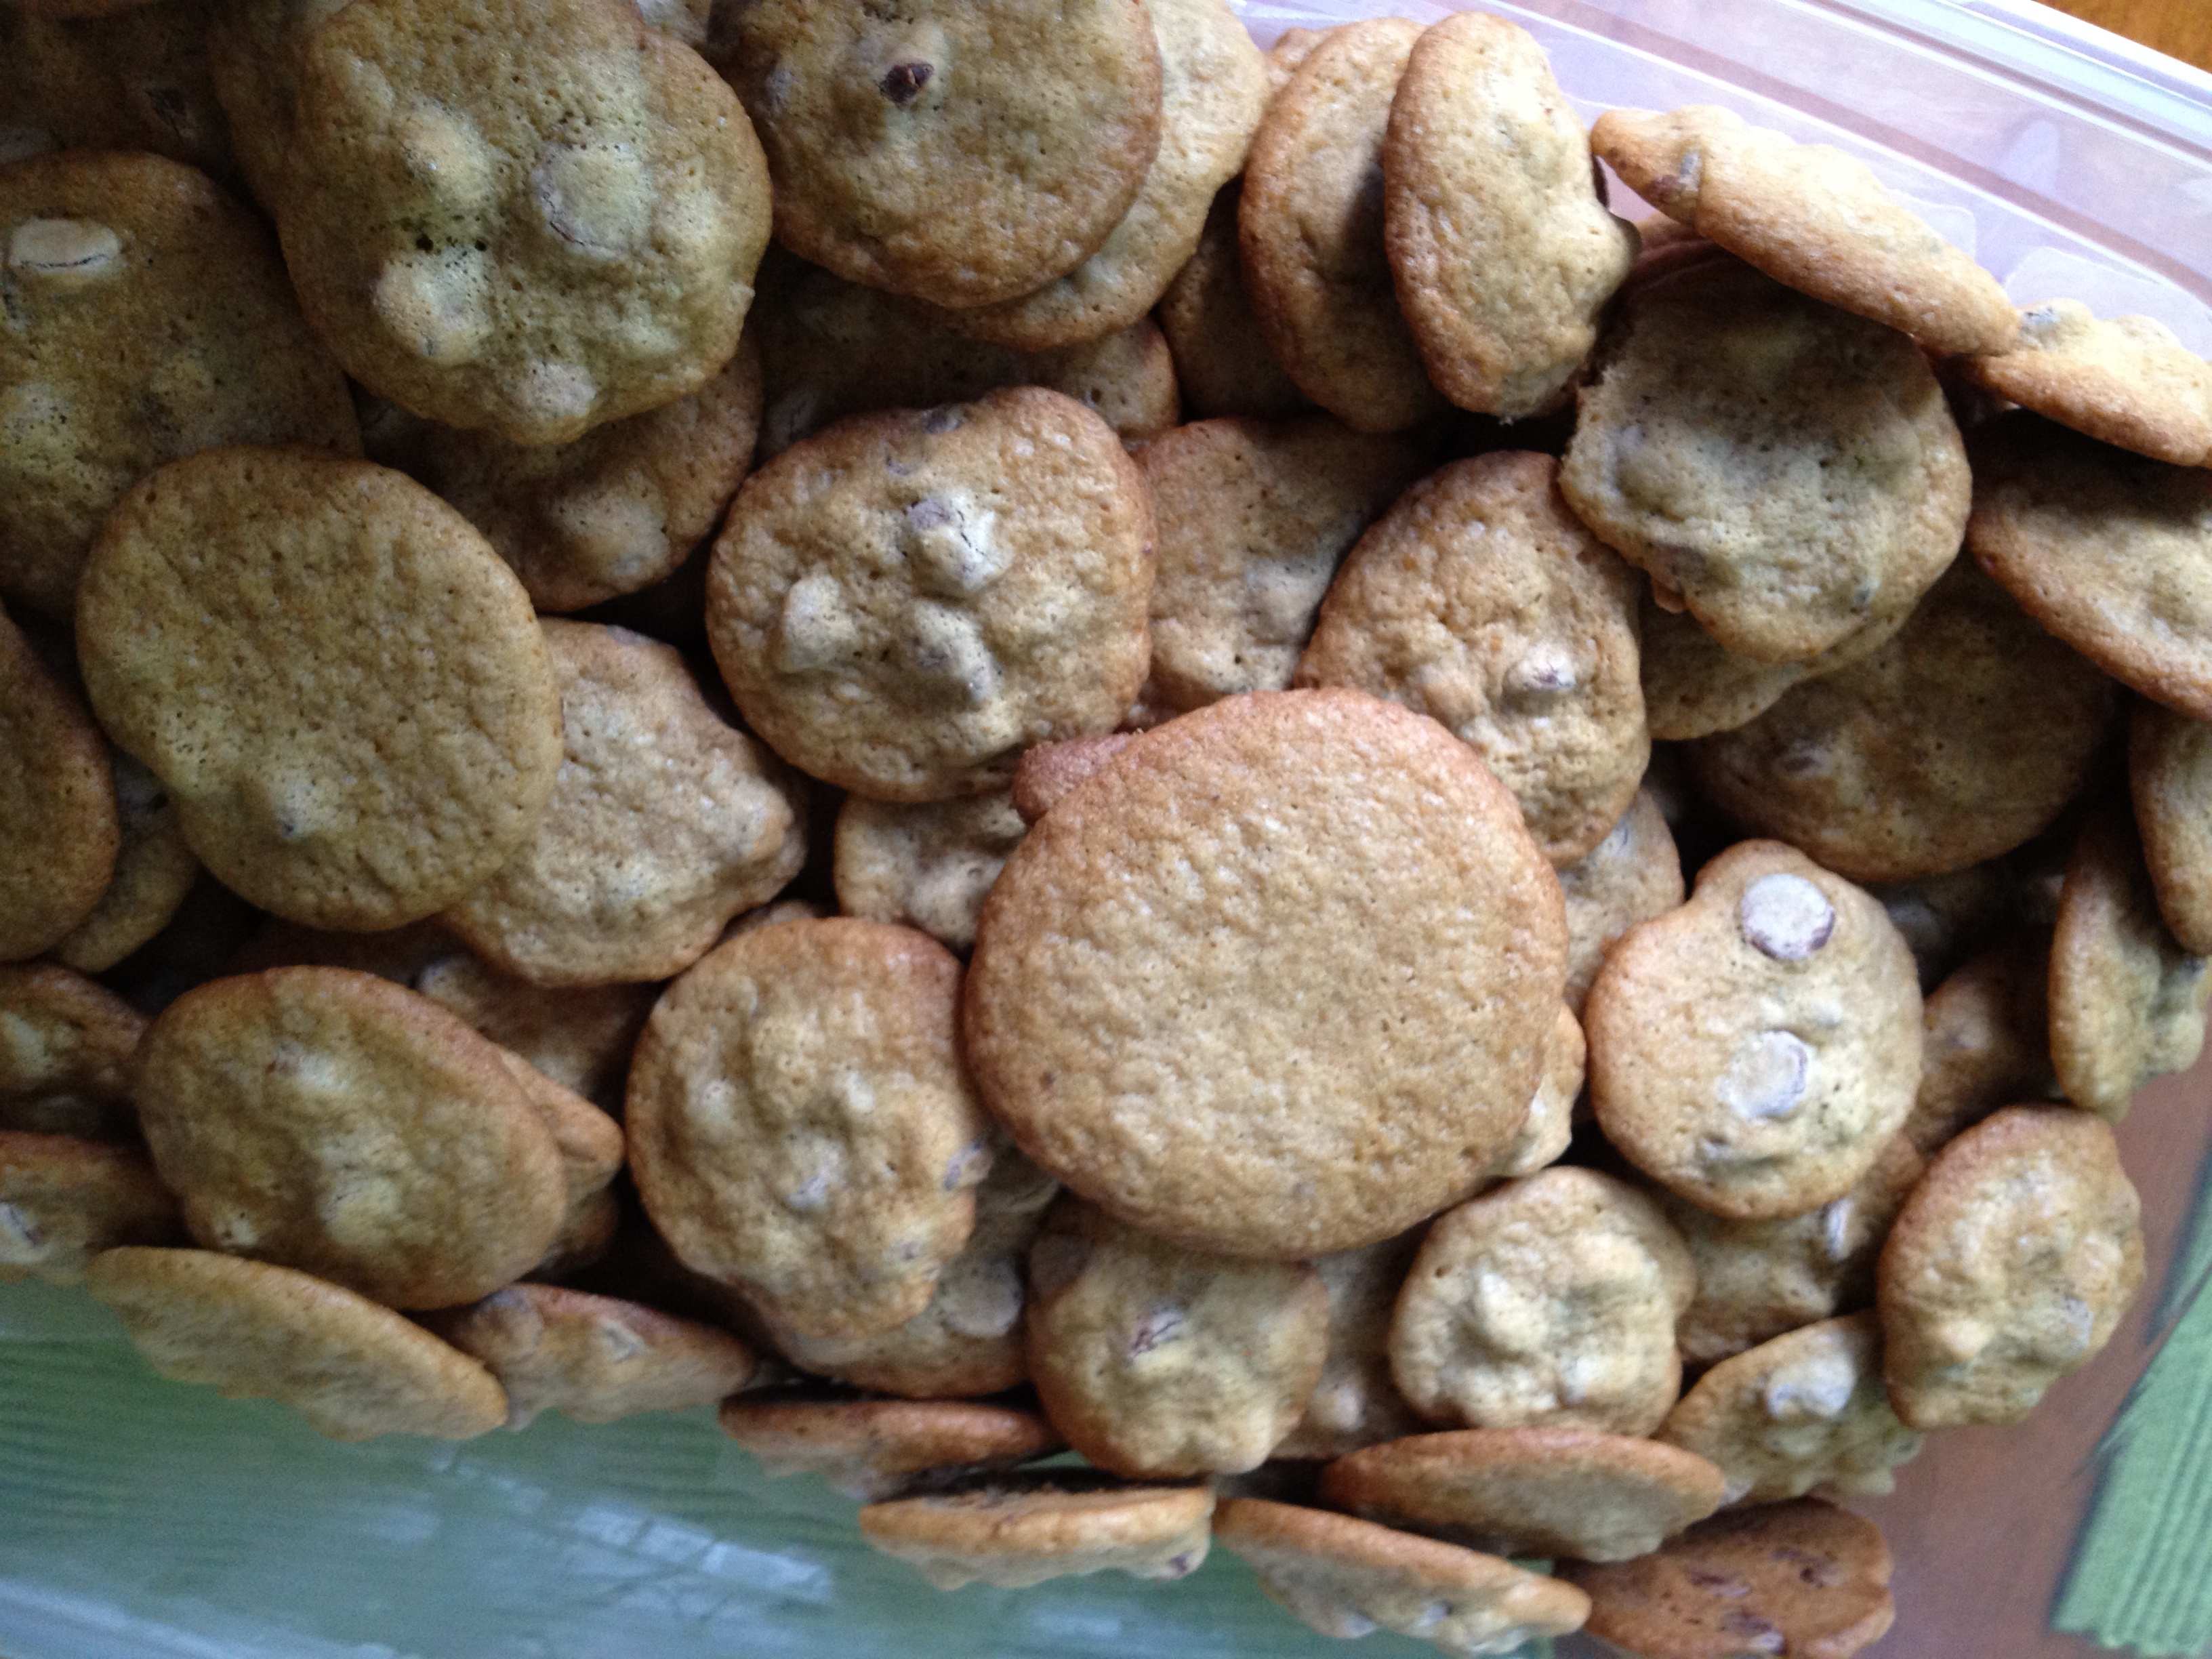
rock, food, produce, pebble, material, mom, grass family